David Greaves

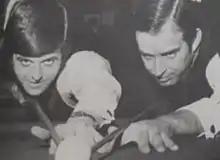
Greaves with world champion John Spencer at the Commonwealth Club in 1971

David Greaves was born on 1 September 1946 in St-Annes-on-Sea (Lancashire). He went to Stanley Junior School in Cleveleys, and then to senior school in Fleetwood. He studied Quantity Surveying at Blackpool Technical College.